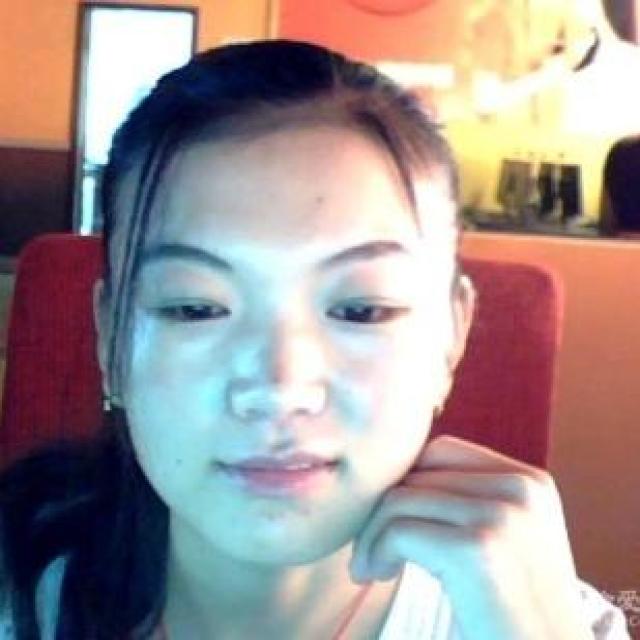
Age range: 21-44